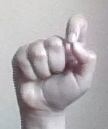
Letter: fa